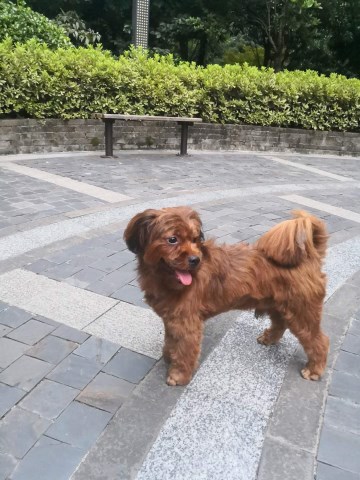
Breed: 361-n000123-Shih_Tzu